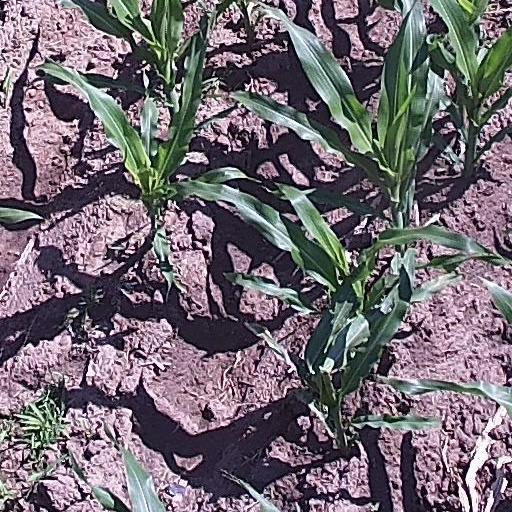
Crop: maize; corn